Hazleton Public Transit

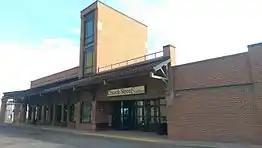
Church Street Station

HPT operates with a mix of smaller cutaway style vans and conventional transit style buses to transport passengers.